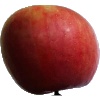
Label: apple_crimson_snow